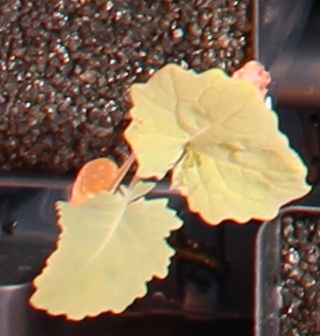
Label: Canola